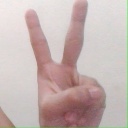
अक्षर: क